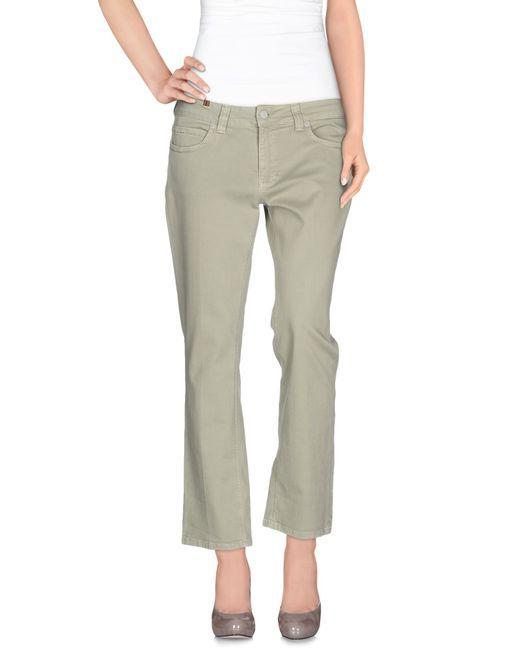
Grüne, kurze, lässige Khakihose für Damen